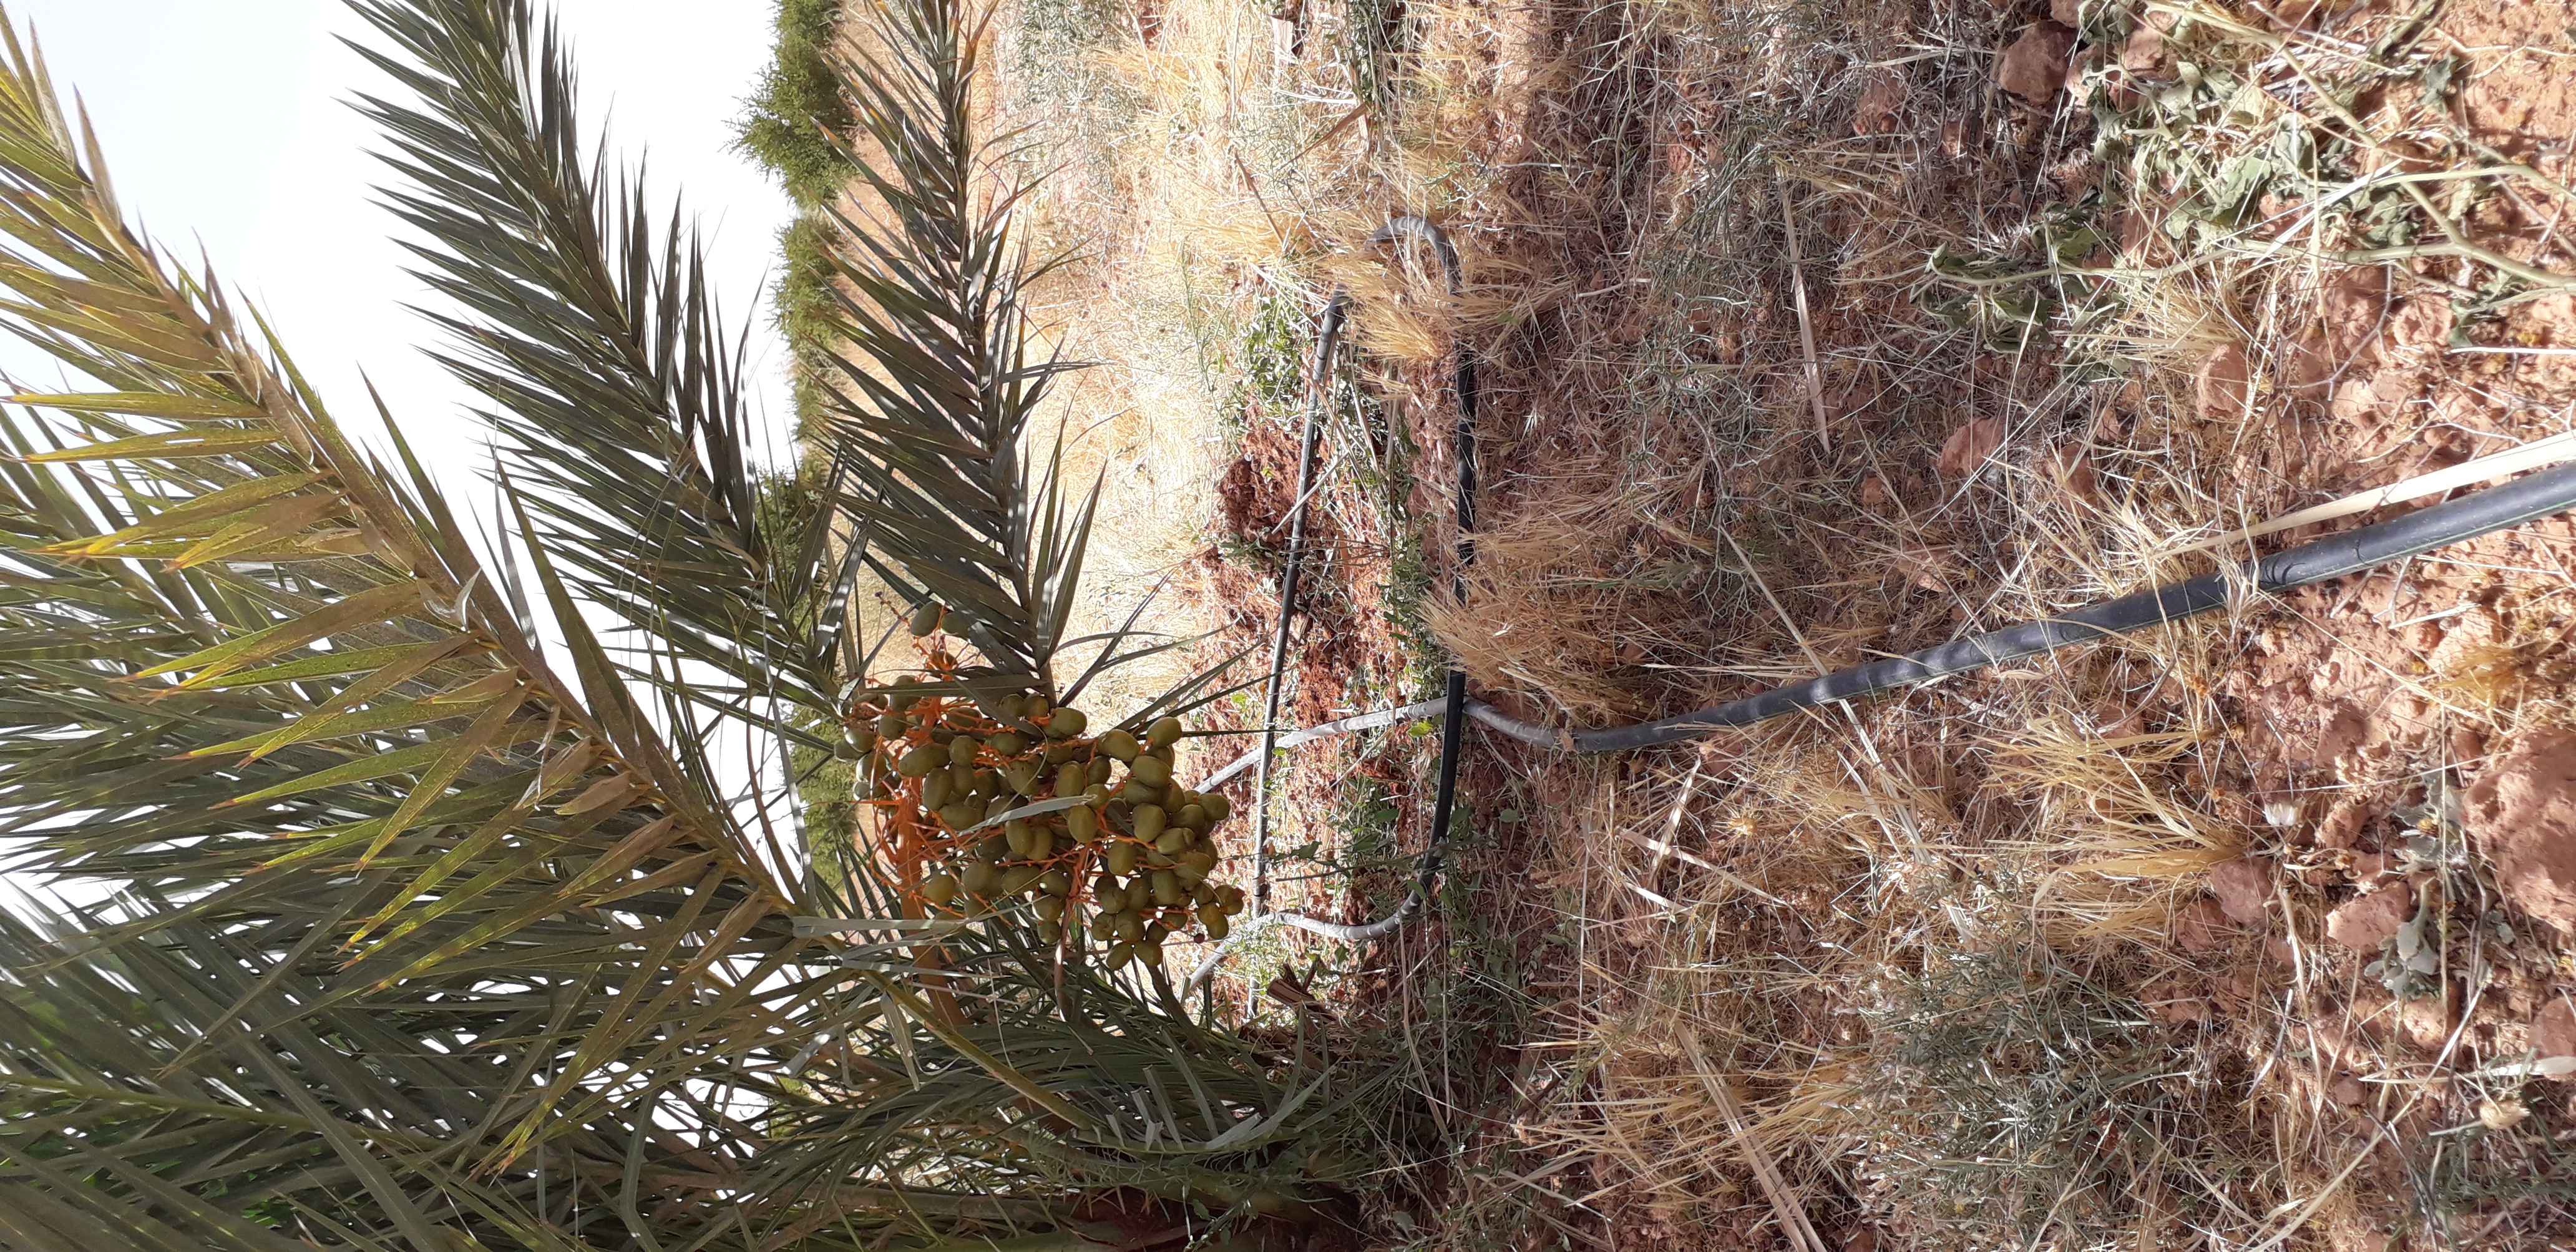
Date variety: Boufagous